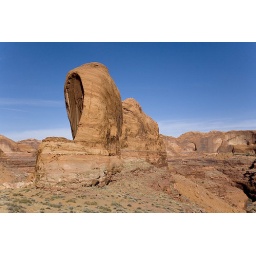
Carved sandstone walls and stevens arch mark the landscape in glen canyon national recreation area in utah